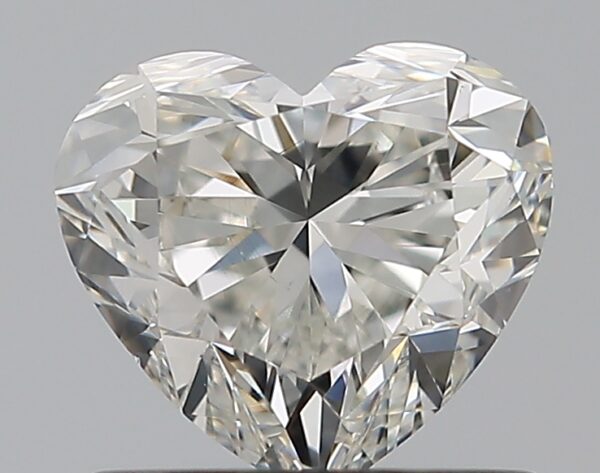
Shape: heart
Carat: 0.8
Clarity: VS1
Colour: H
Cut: VG
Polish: EX
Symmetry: VG
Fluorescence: N
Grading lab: GIA
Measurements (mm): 5.56 x 6.13 x 3.74